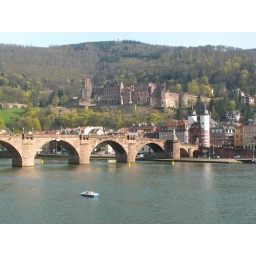
The old stone bridge over the river in Heidelberg.